Wind power in Nebraska

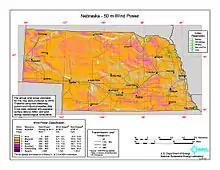
2006 United States Department of Energy National Renewable Energy Laboratory NE wind resource map

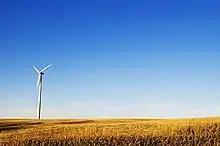
Salt Valley, near Lincoln, 2006

Wind power in Nebraska remains largely untapped in comparison with its potential. In the Great Plains, with more than 47,000 farms and open skies it ranks near the top in the United States in its ability to generate energy from wind. As of 2015, the state had not adopted a renewable portfolio standard. Omaha Public Power District (OPPD) is one of the state's largest purchasers of wind energy.